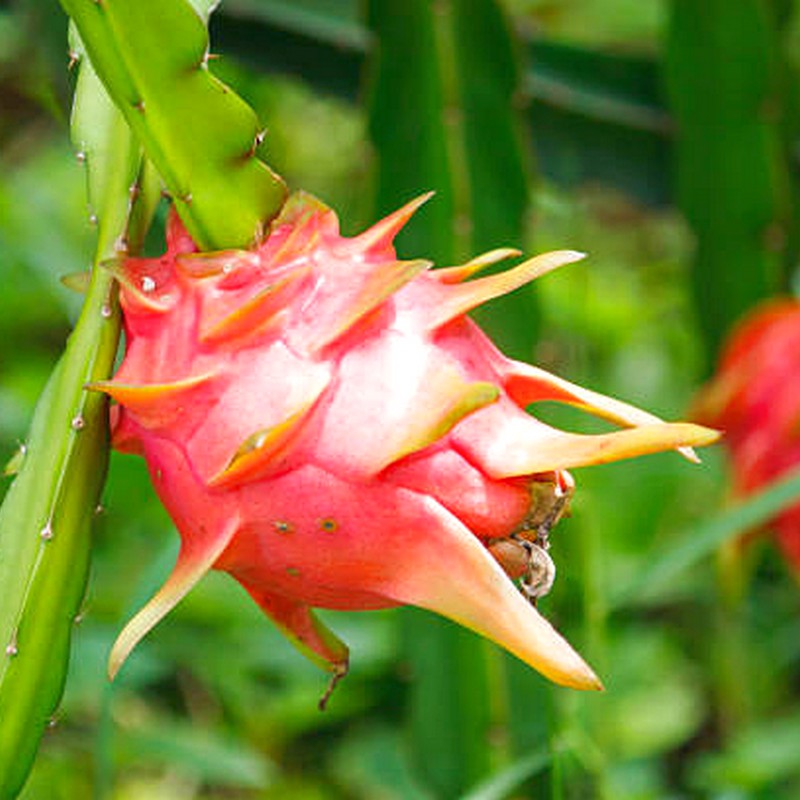
Label: Mature Dragon Fruit